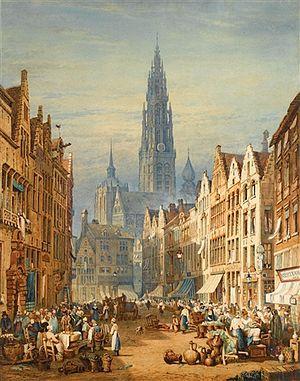
Samuel Prout est un important aquarelliste britannique de peinture architecturale. Prout devient aquarelliste en ordinaire du roi George IV en 1829 puis de la reine Victoria.